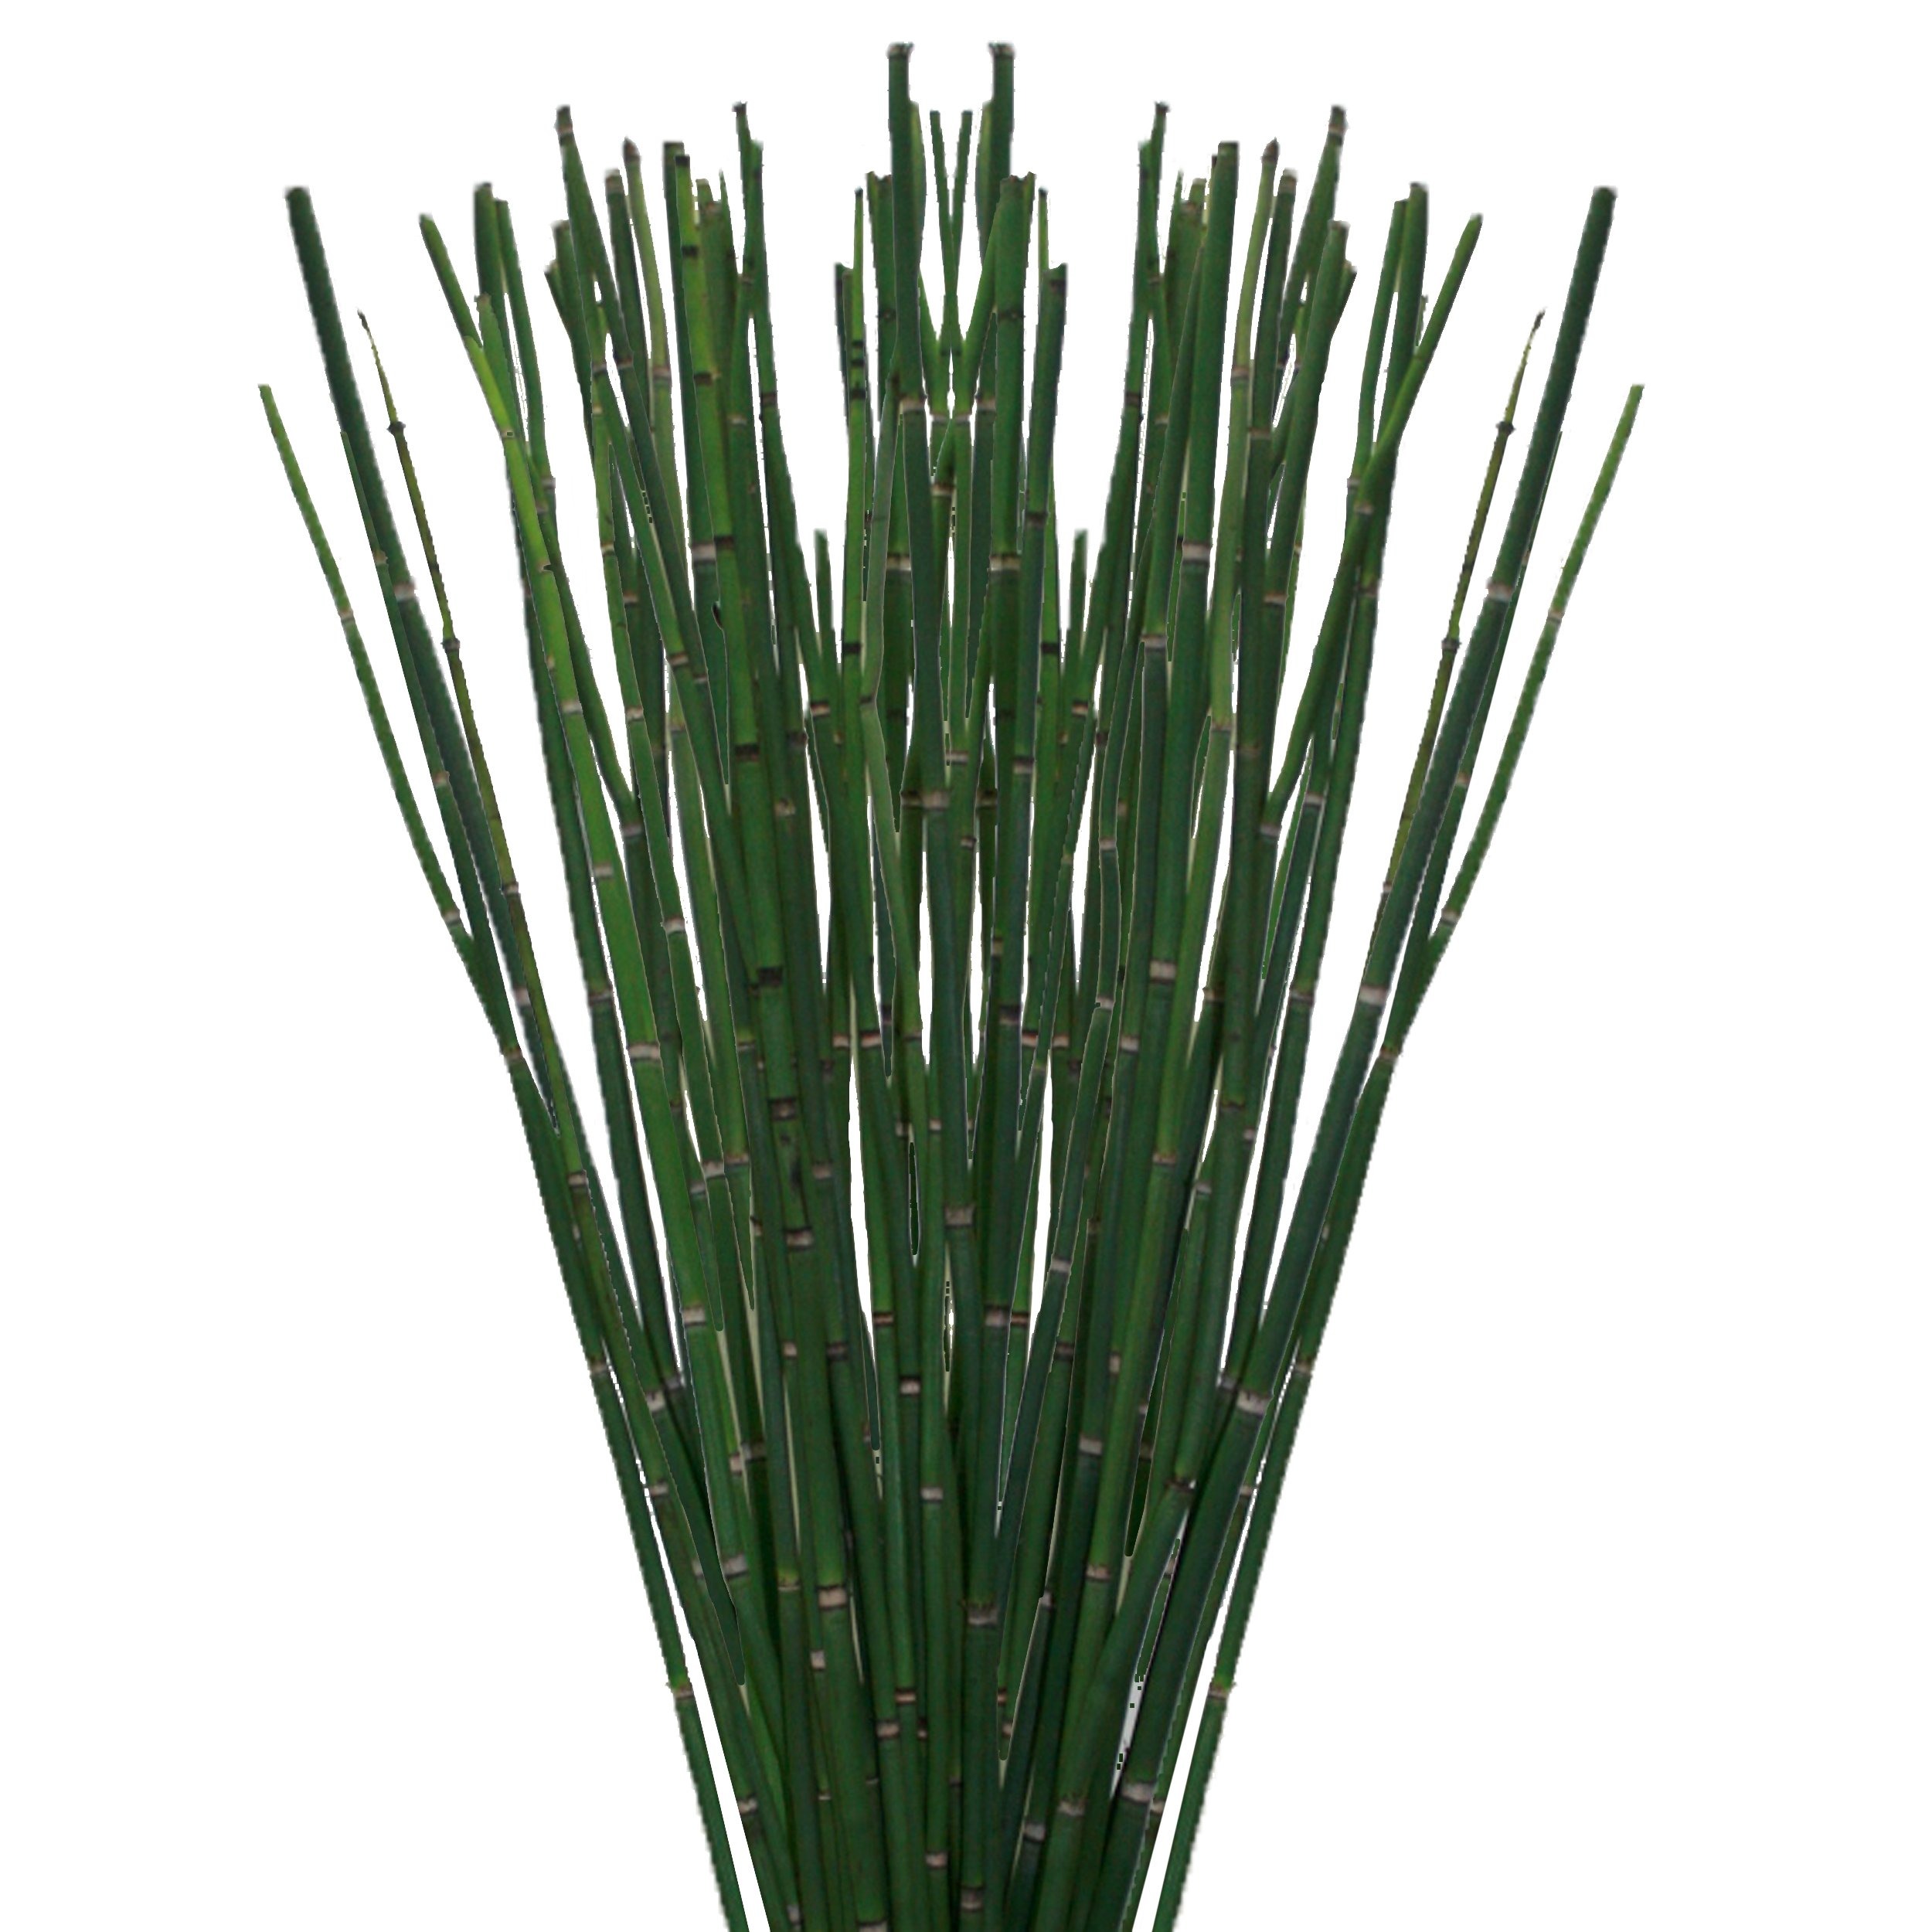
Item Name: Farm Fresh Natural Horsetail - Pack 200
Product Description: To add a unique look to your floral arrangement add some horsetail branches and create a one of a kind look that is both classy and modern.
Value: 200.0
Unit: Count

Price: 128.98